Laon-Athies Air Base

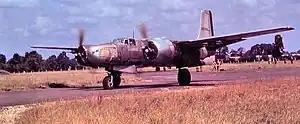

During the Liberation of France, the Luftwaffe abandoned the base airfield at the end of August, sending in demolition teams to blow up hangars, buildings, electrical generators, water treatment and other facilities. It was seized by Allied ground forces in early September, and turned over to the United States Army Air Forces. The IX Engineer Command 820th Engineer Aviation Battalion moved in about 7 September and began a quick rehabilitation of the base so it could be used by American aircraft.